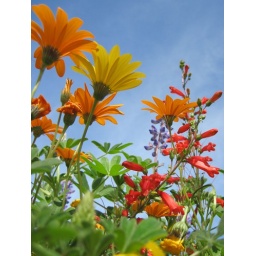
orange and yellow African daisies, red penstemon, and purple lupine against a blue sky in my backyard